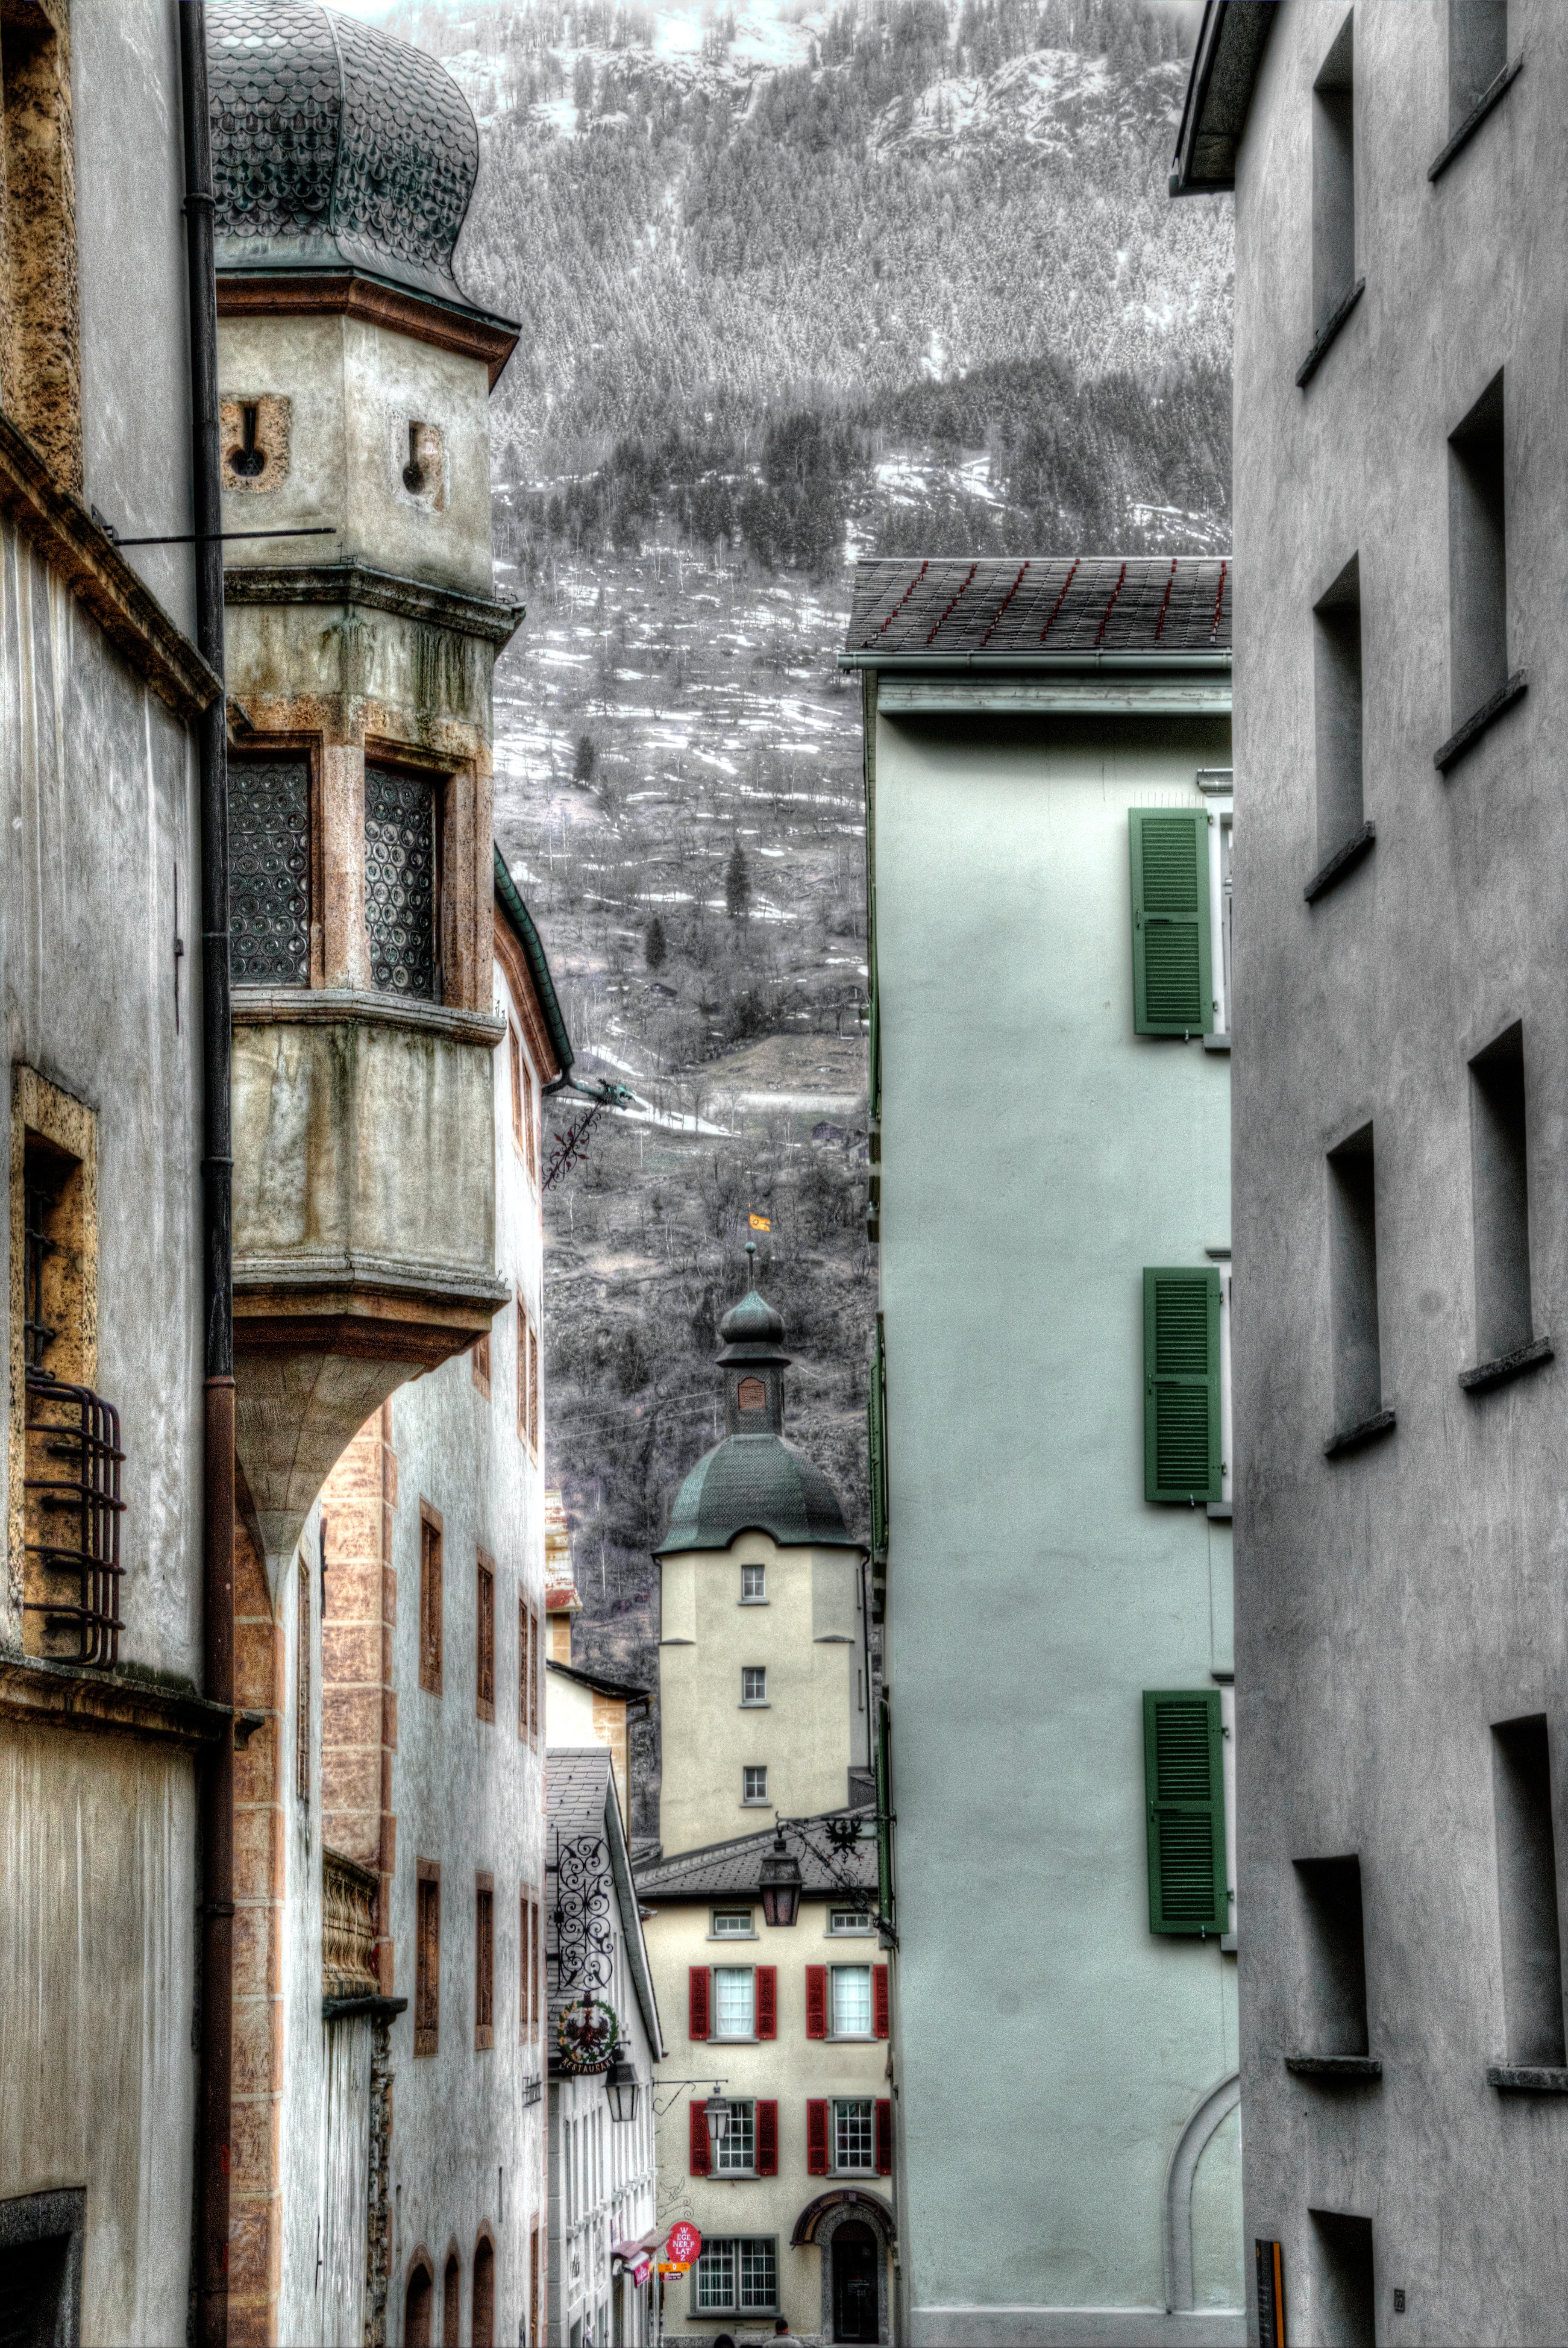
architecture, road, white, street, house, window, town, building, alley, home, wall, cityscape, color, facade, infrastructure, neighbourhood, urban area